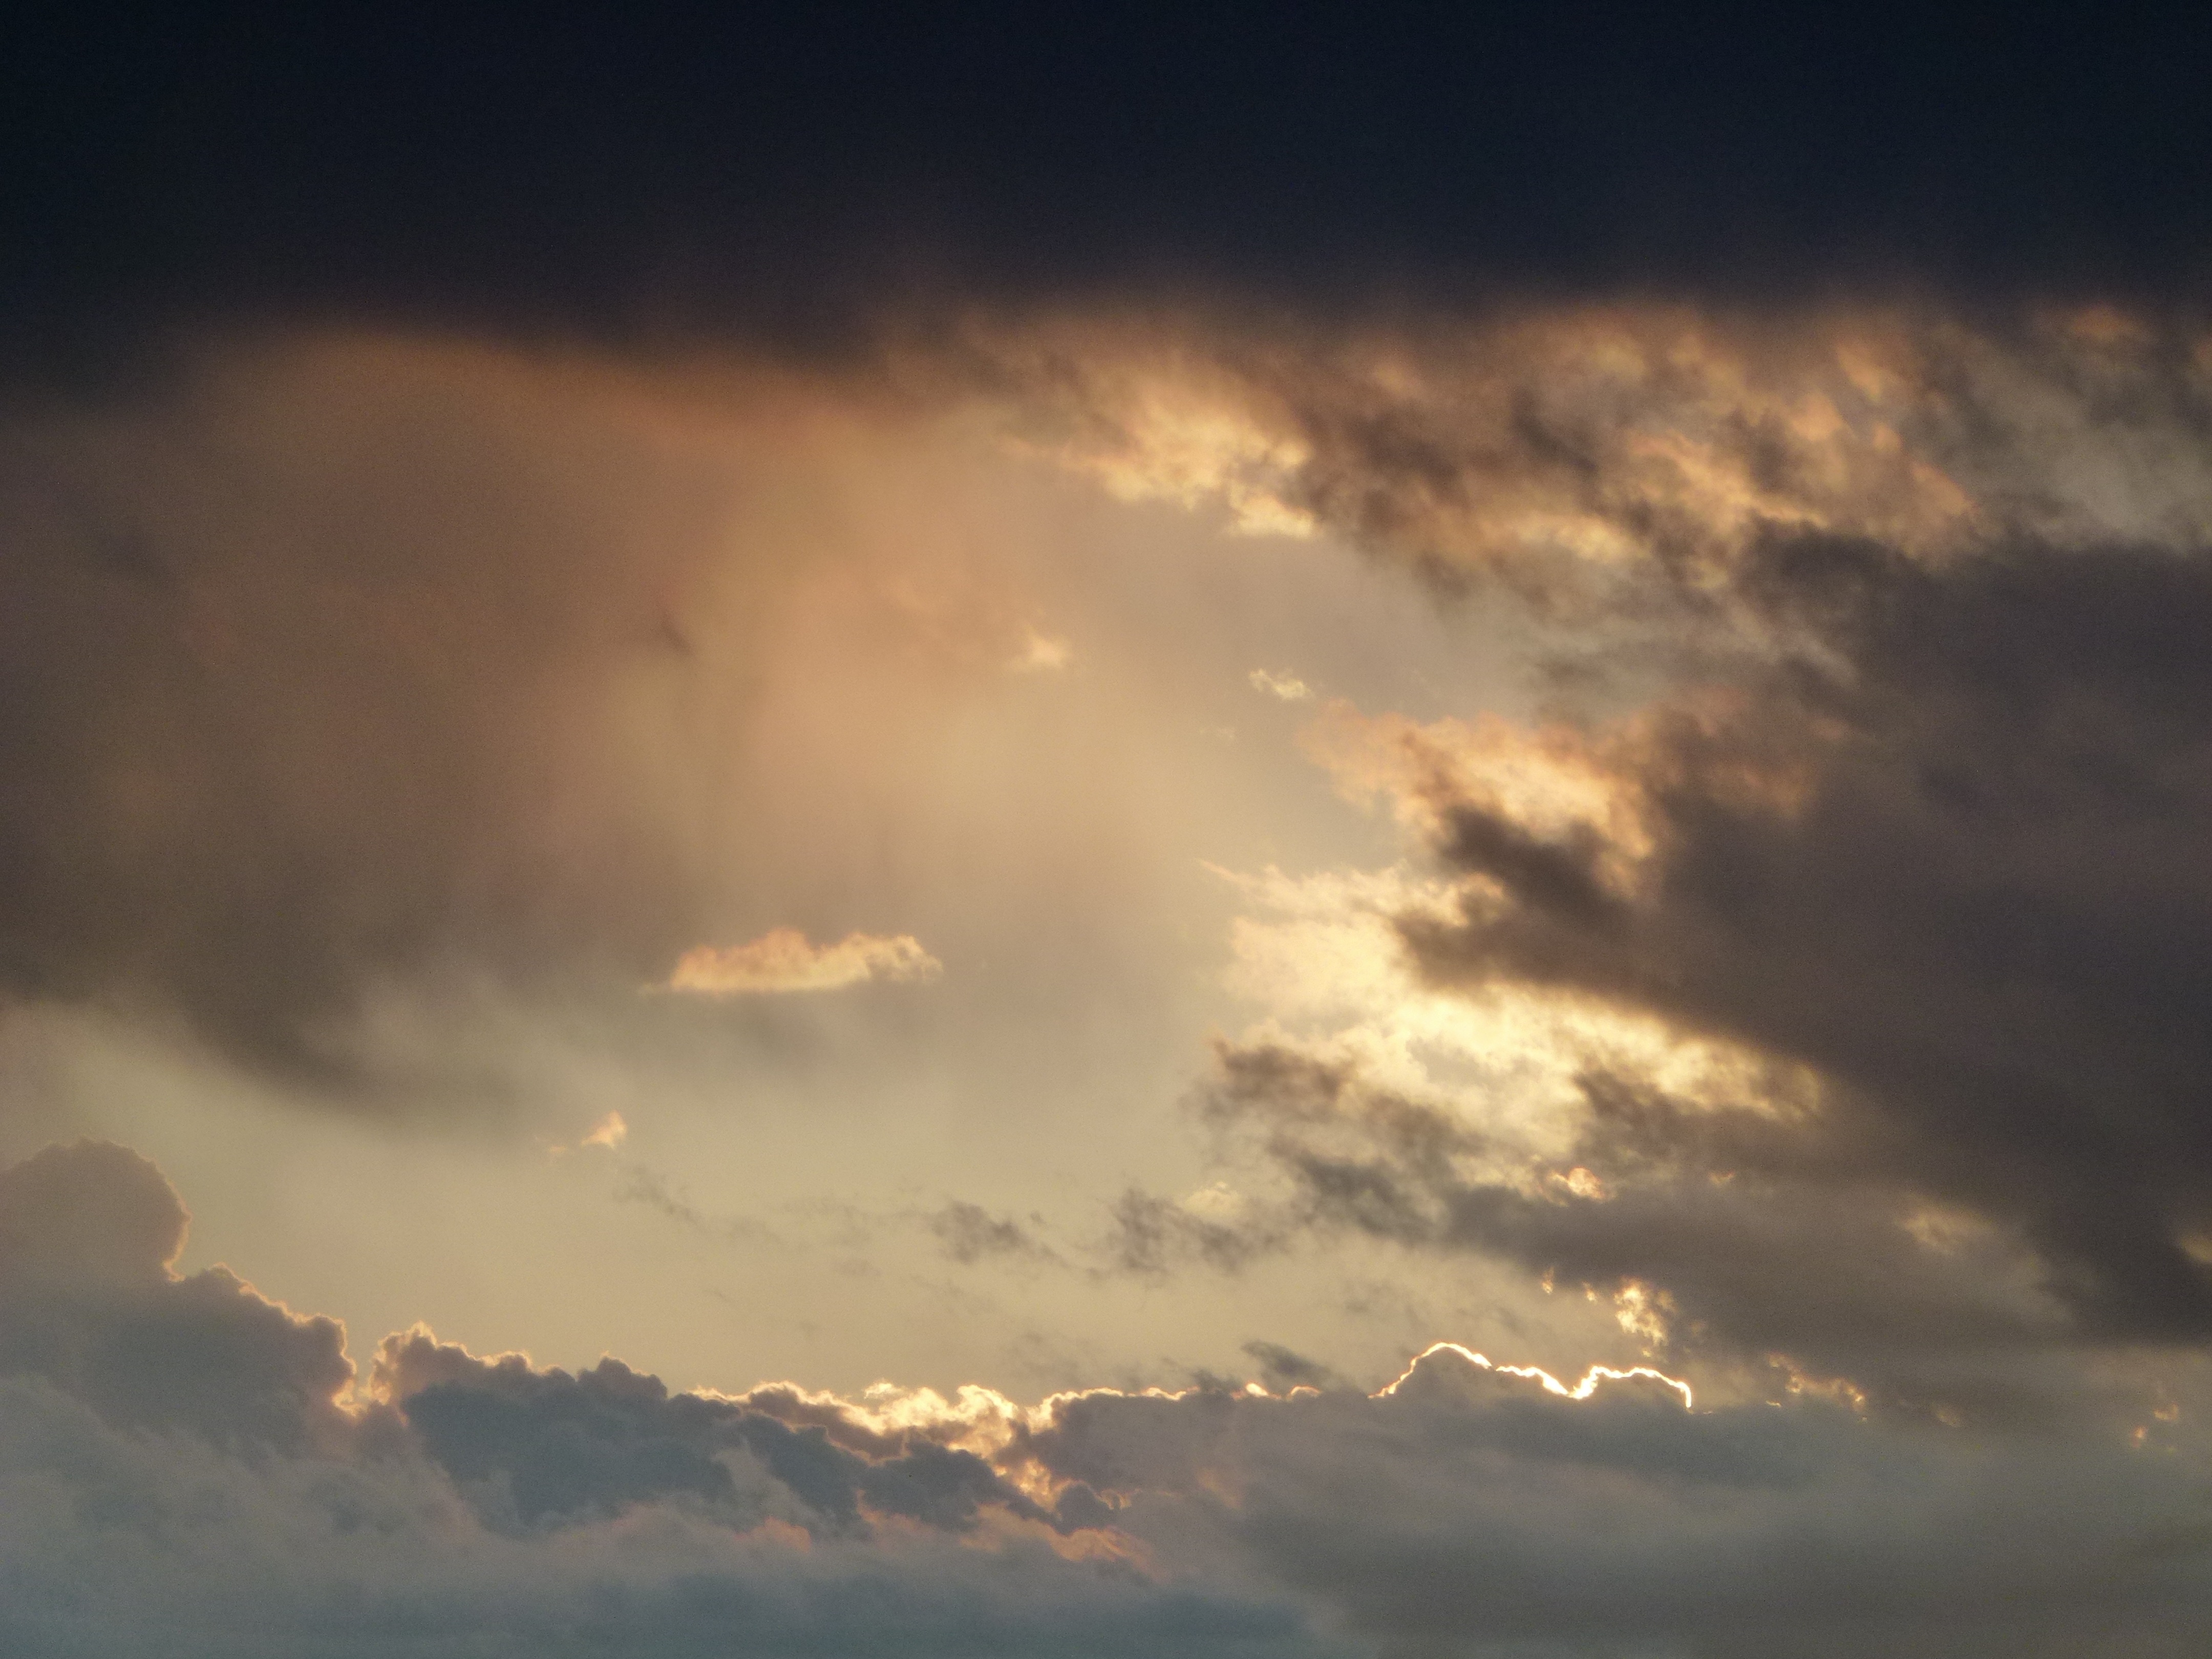
cloud, sky, sun, sunrise, sunset, sunlight, morning, dawn, atmosphere, dusk, evening, cumulus, clouds, thunderstorm, mood, afterglow, meteorological phenomenon, red sky at morning